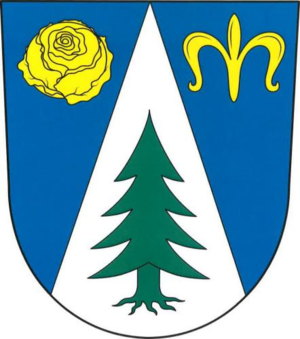
Čáslavsko est une commune du district de Pelhřimov, dans la région de Vysočina, en République tchèque. Sa population s'élevait à 113 habitants en 2019.